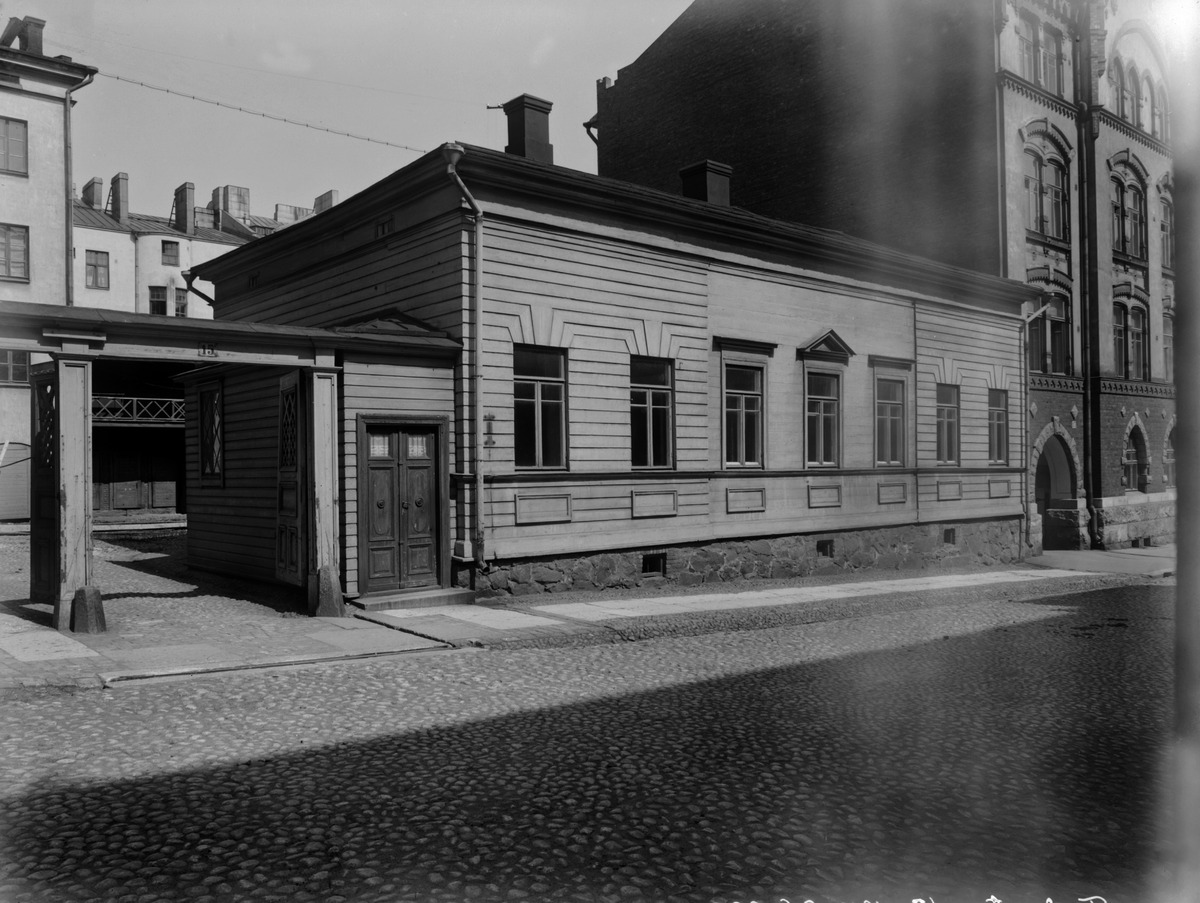
Rauhankatu 15, oikealla Rauhankatu 13
sisällön kuvaus: Rauhankatu 15, oikealla Rauhankatu 13. mustavalkoinen
Kuvaaja: Sundström, Eric, valokuvaaja
Ajankohta: kuvausaika 1913
Paikka: Suomi, Uusimaa, Helsinki, Kluuvi Helsinki, Rauhankatu 15, Rauhankatu 13
Aiheet: rakennukset, puurakennukset, tiilirakennukset, pihat